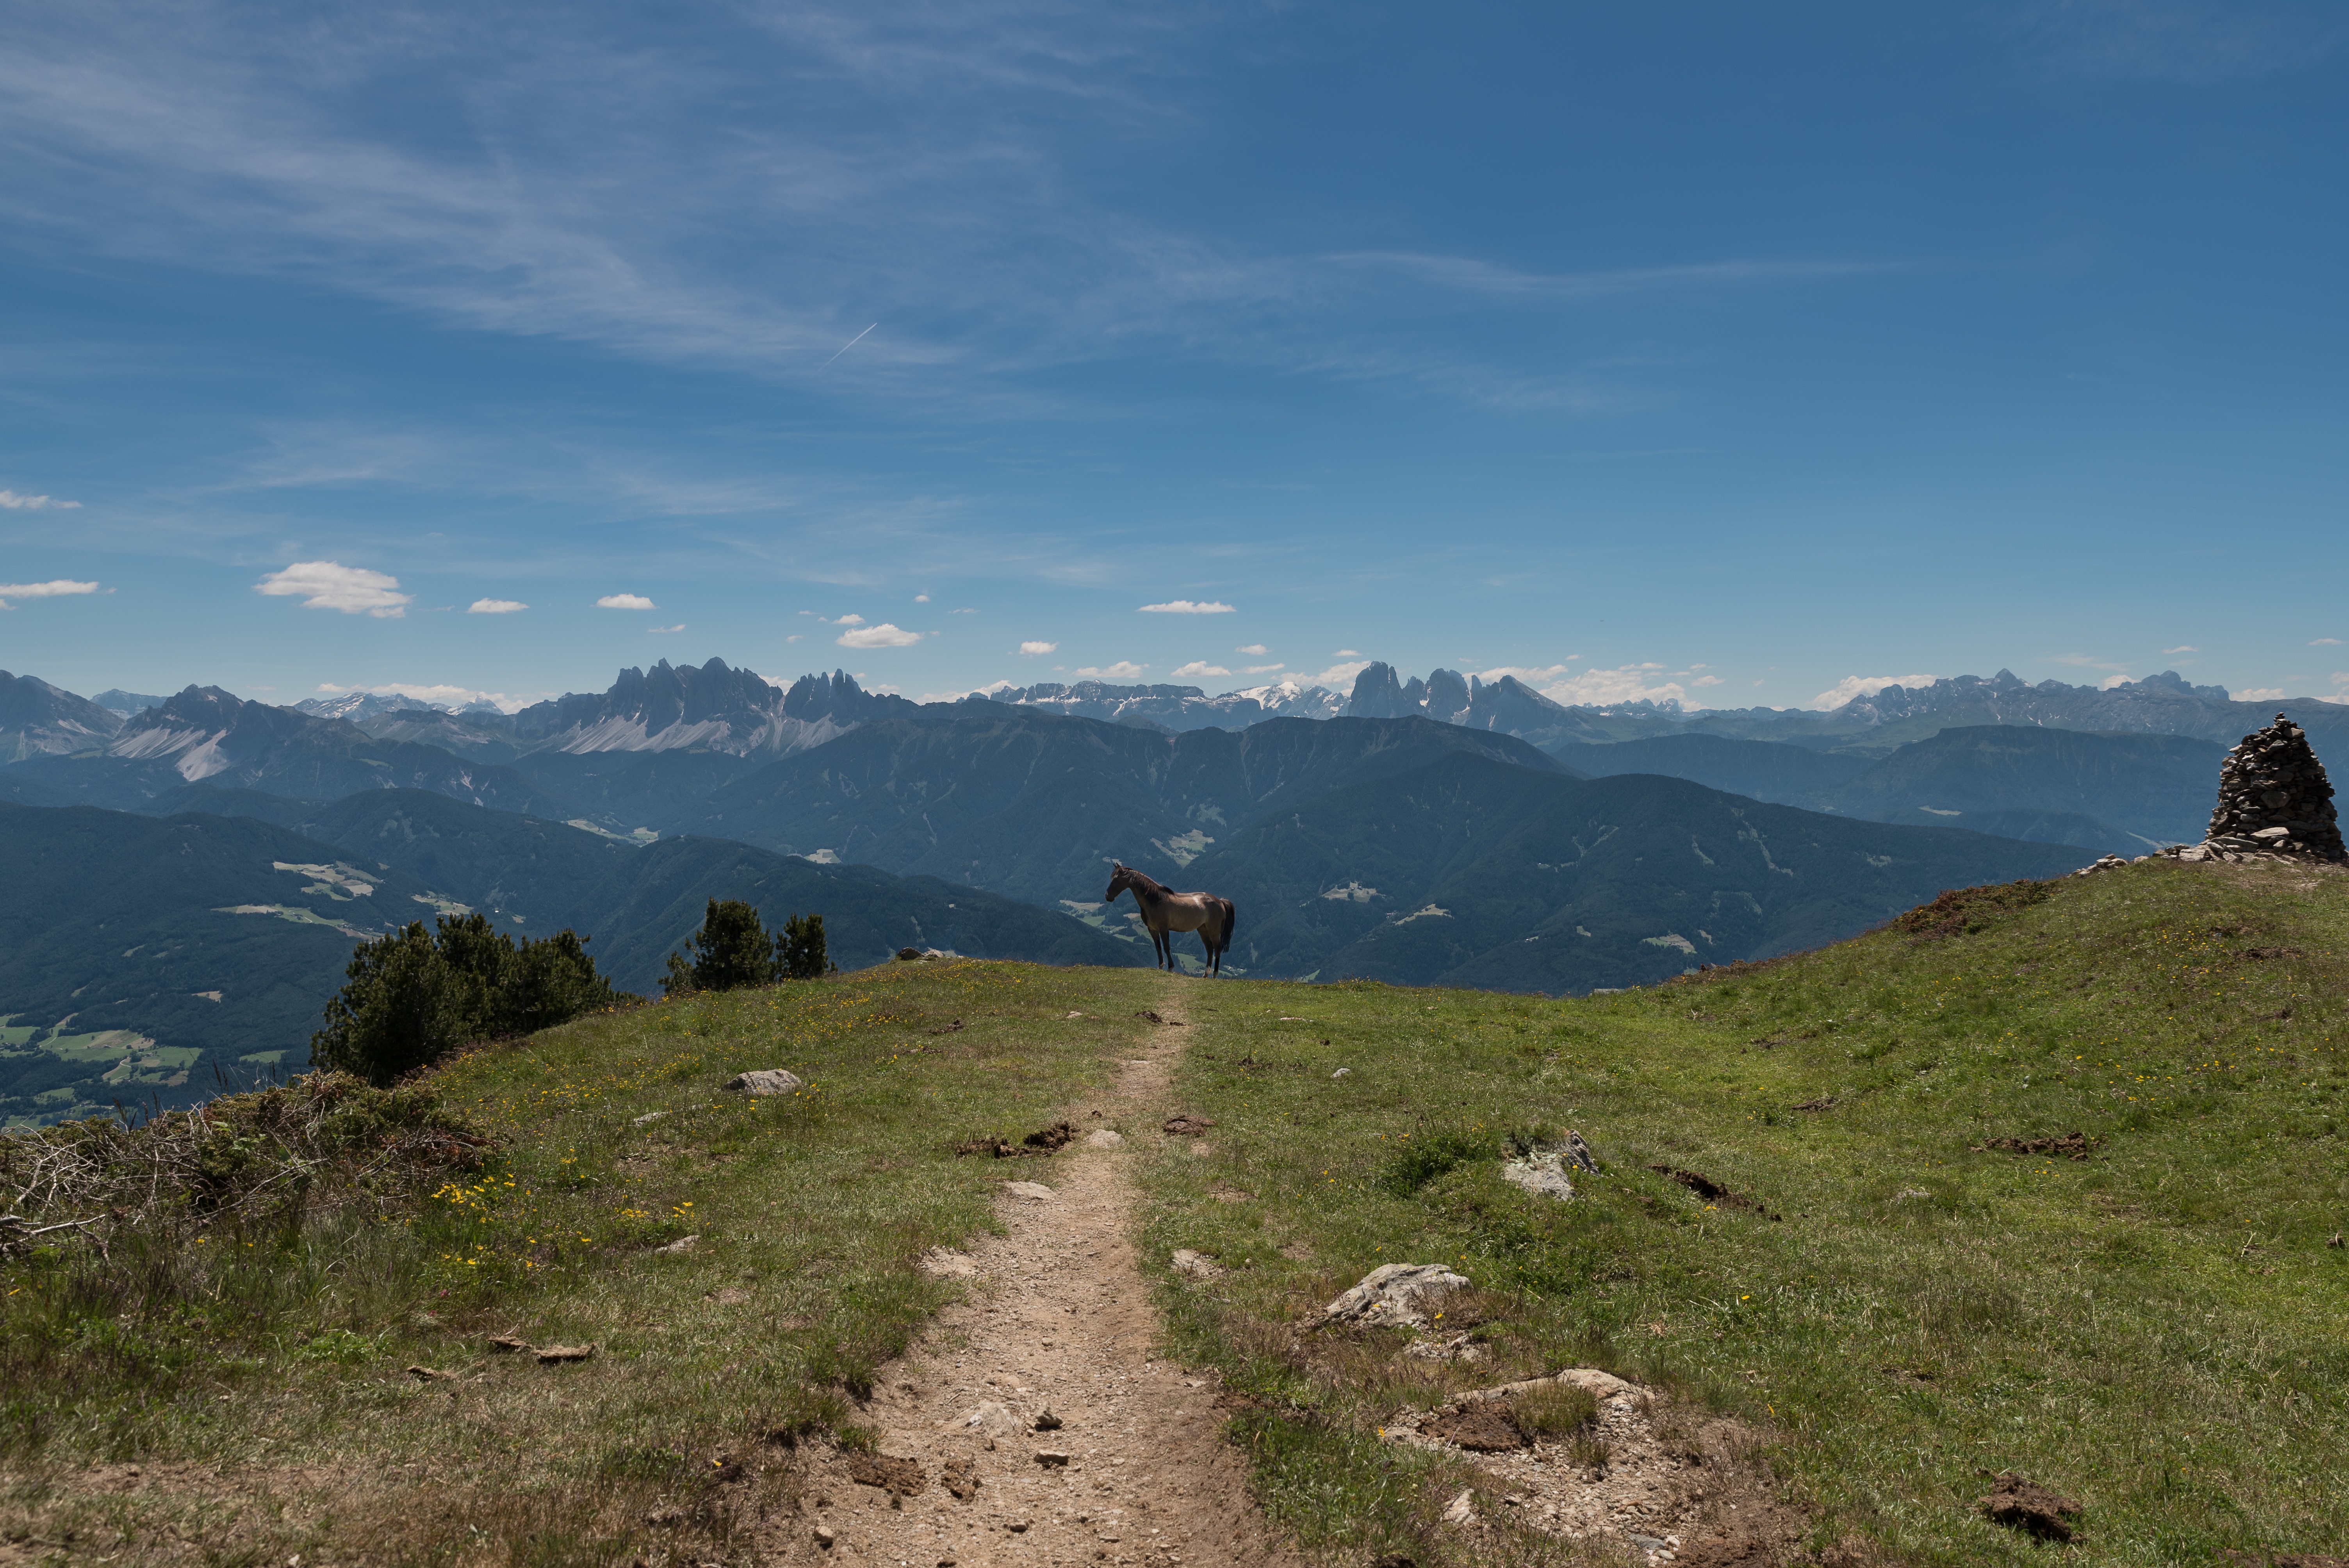
landscape, wilderness, walking, mountain, cloud, hiking, trail, meadow, hill, adventure, valley, mountain range, terrain, ridge, summit, alps, plateau, fell, landform, mountain pass, geographical feature, mountainous landforms